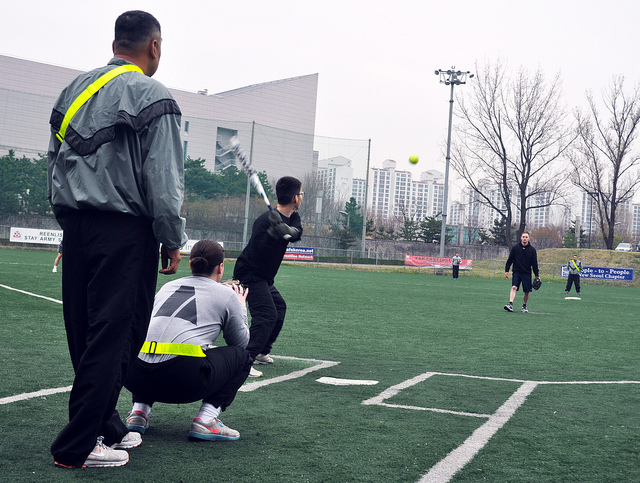
các cầu thủ bóng chày đang luyện tập ngoài sân